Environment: real
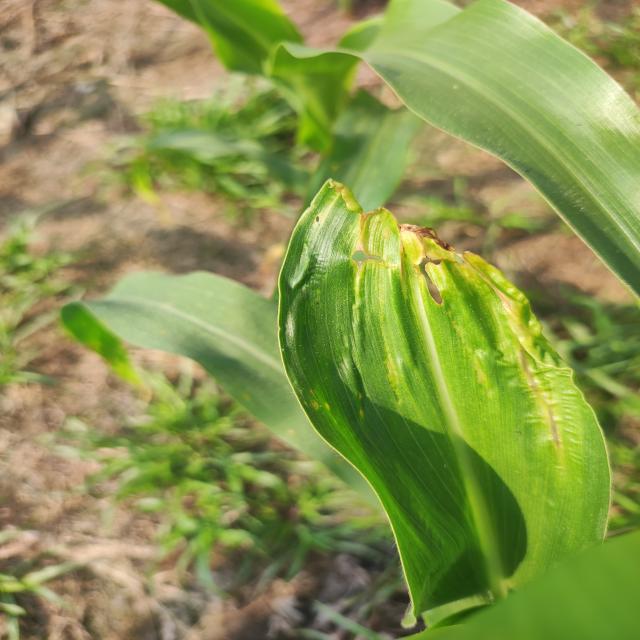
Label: fall_armyworm